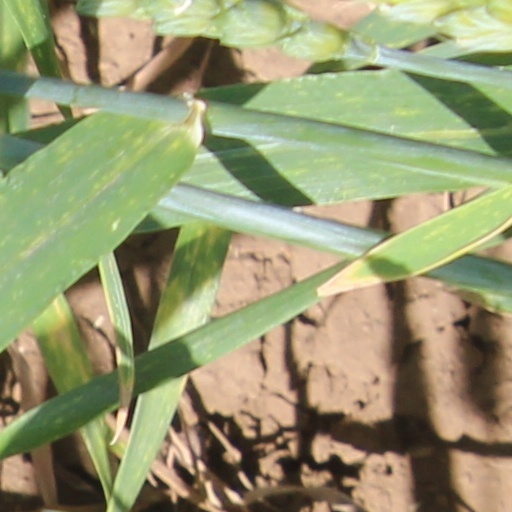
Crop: wheat